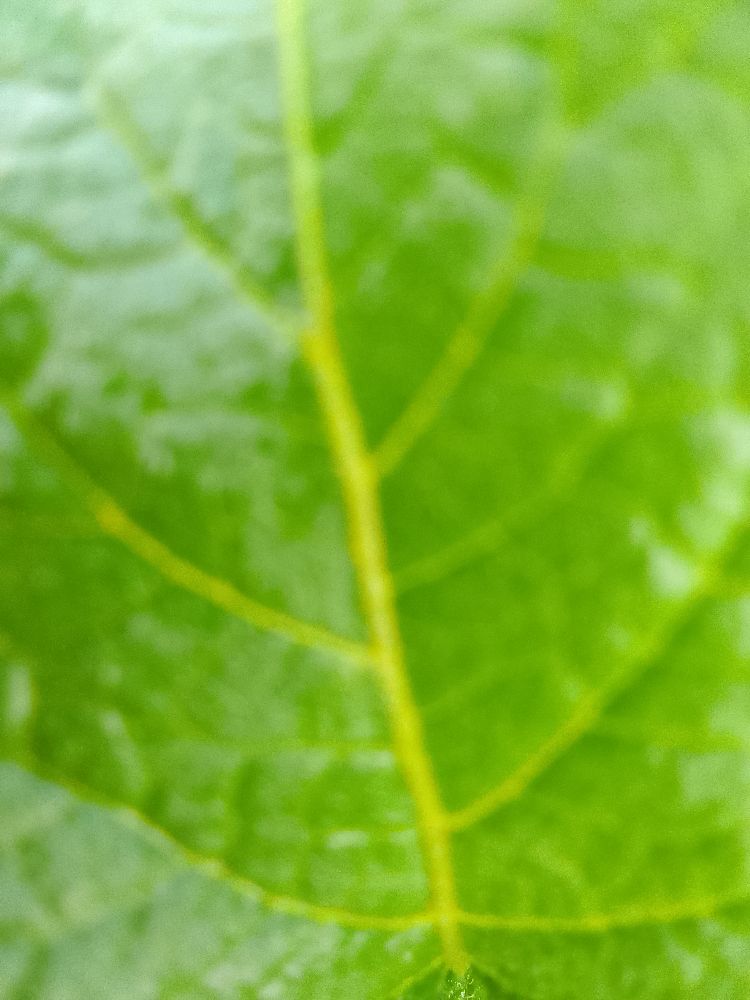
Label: Healthy